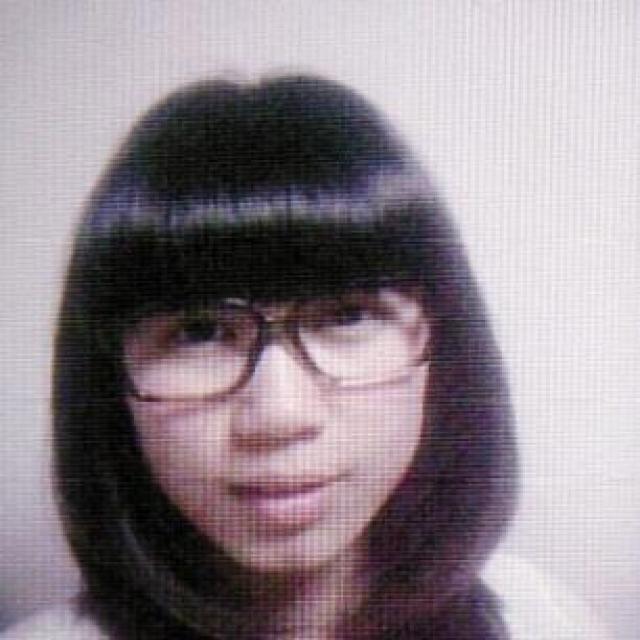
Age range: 13-20